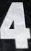
Number: 4